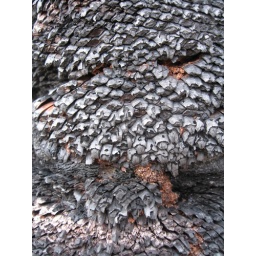
Aboriginals used to use the sap beneath the bark to bind rocks to their spears made out of the blossom stalkes of this tree